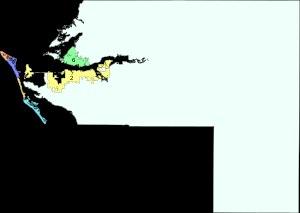
Le comté de Manatee est un comté situé dans l'État de Floride, aux États-Unis. Sa population était estimée en 2010 à 322 833 habitants. Son siège est Bradenton. Le comté a été fondé en 1855 et doit son nom au mot anglais pour désigner le lamantin.